Describe the emotion expressed in this image:  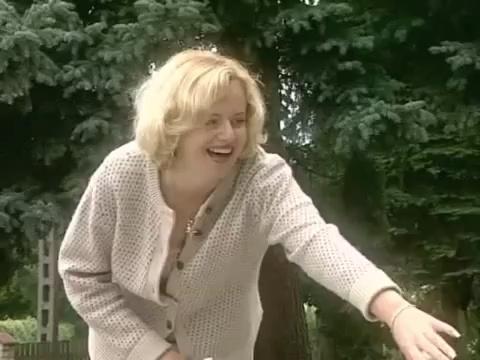
This person displays Fear, valence and arousal with high intensity.